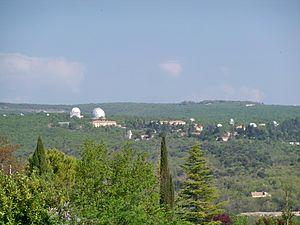
vue sur l'Observatoire deSaint Michel (04)
Saint-Michel-l'Observatoire est une commune française située dans le département des Alpes-de-Haute-Provence en région Provence-Alpes-Côte d'Azur.